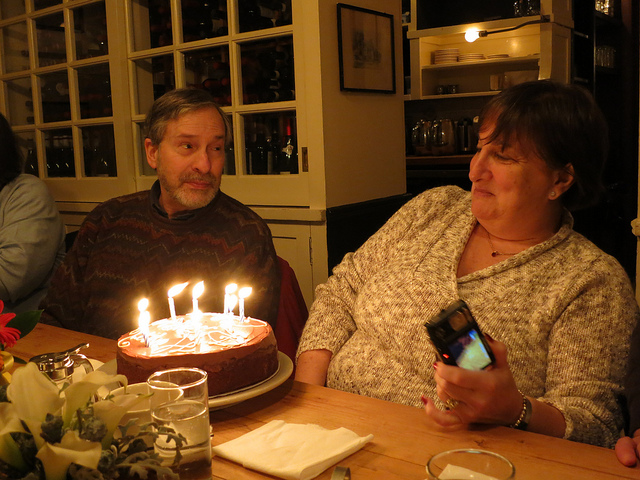
user: Given an image and a question. Answer the question in a short answer. Question: What are the burning sticks in this picture called? Short Answer:
assistant: candle